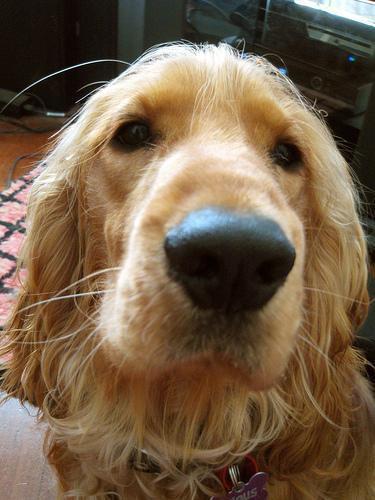
cocker_spaniel